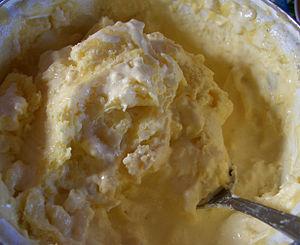
La cuisine mongole est une cuisine assez simple, principalement limitée par l'aridité des régions du Plateau mongol, que ce soit la steppe, qui couvre la majorité de ces régions, le désert de Gobi, les khangai. La majorité de la nourriture provient des animaux, que ce soit pour leur viande, leur gras ou les laitages qu'ils produisent. Le millet est la principale céréale de Mongolie, mais l'orge et le blé sont également utilisés. Les fruits et légumes sont quasiment absents de la cuisine.